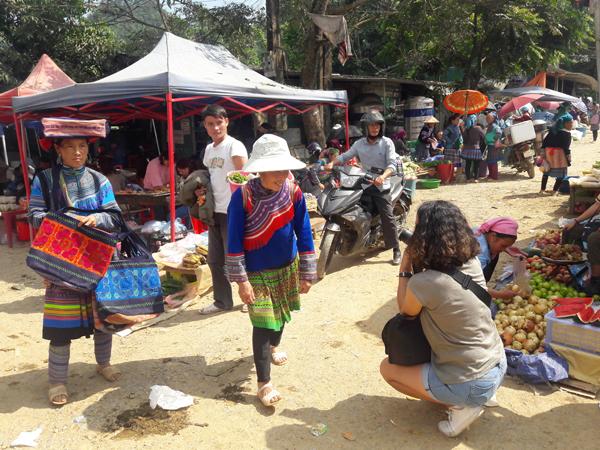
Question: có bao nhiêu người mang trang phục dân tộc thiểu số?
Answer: có hai người đang mang trang phục dân tộc